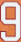
Number: 9